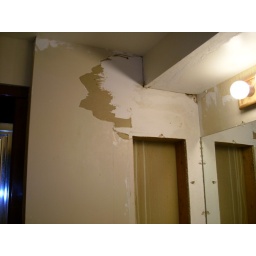
I realized I started peeling away parts of the wall... The wall above the light fixture and the mirror is now gone.